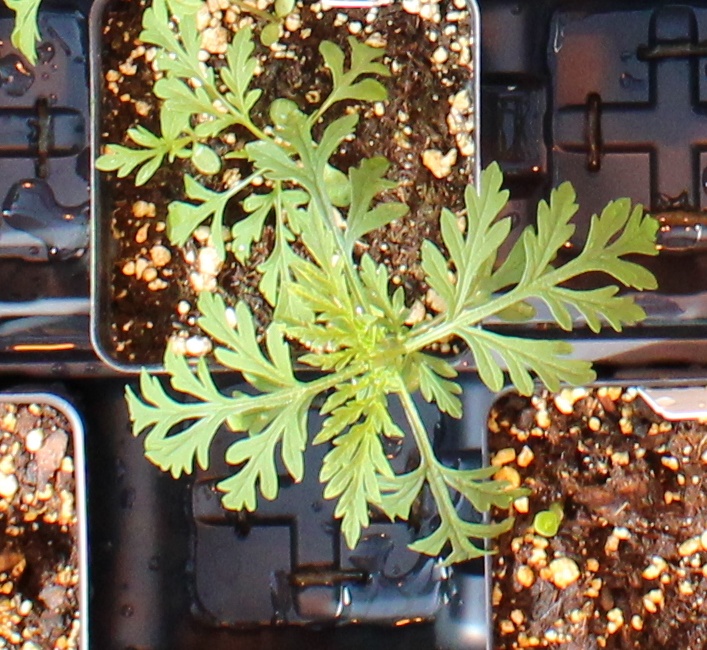
Label: Ragweed